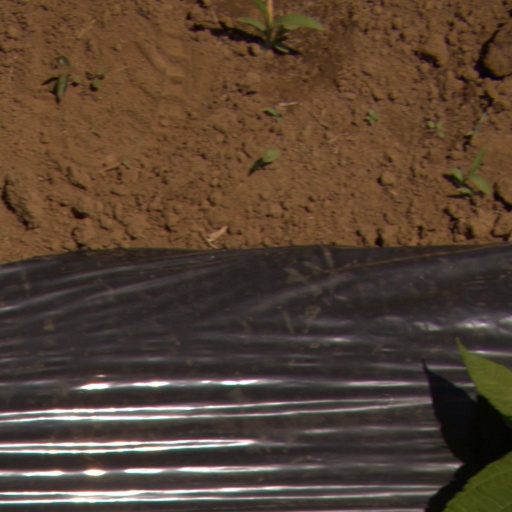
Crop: Jerusalem artichoke